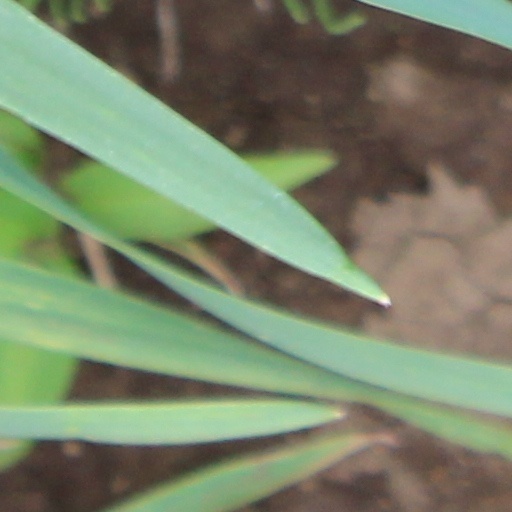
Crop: wheat